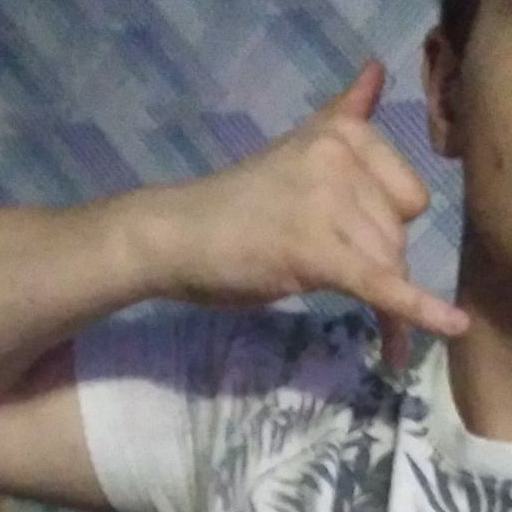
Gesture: call